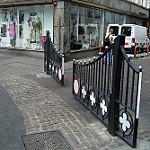
Scene: Outdoor